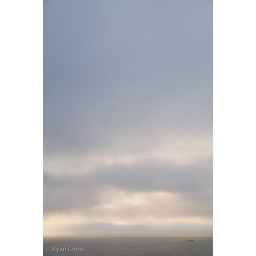
Clouds tower over a lone ship